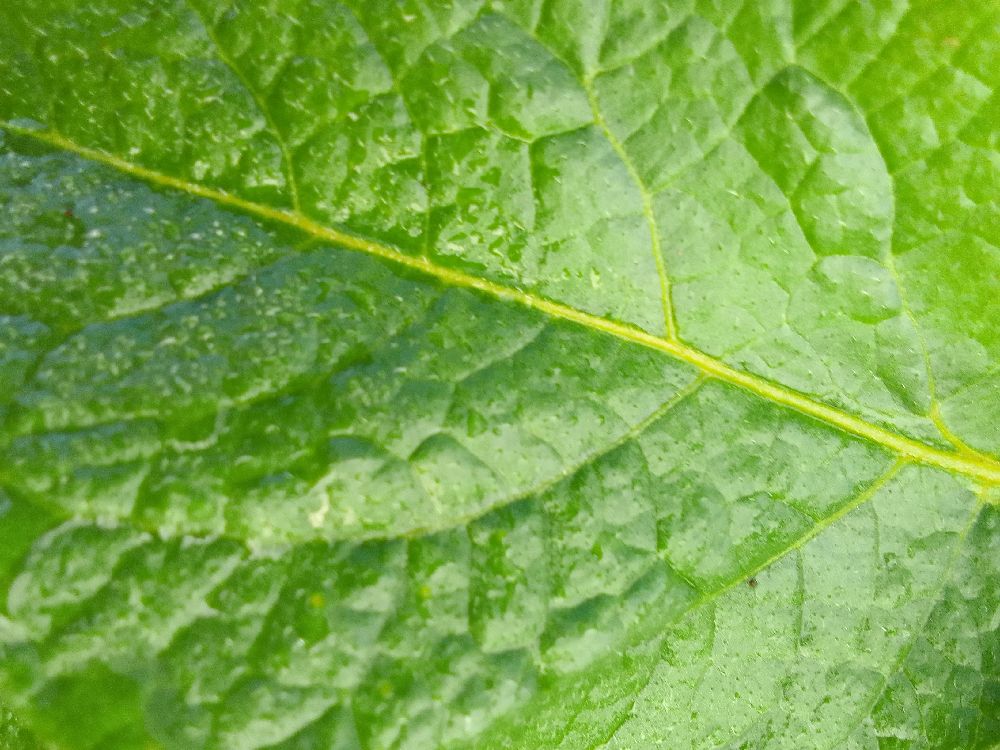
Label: Healthy